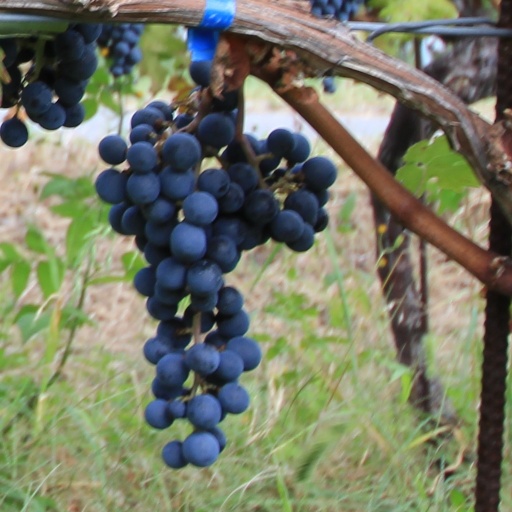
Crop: grape